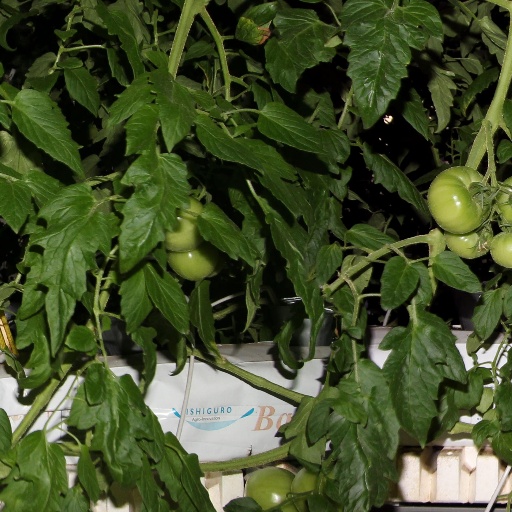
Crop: tomato